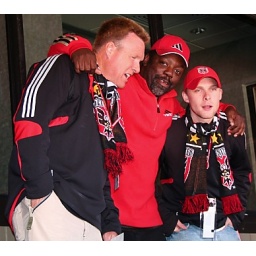
Come together in black and red splendor